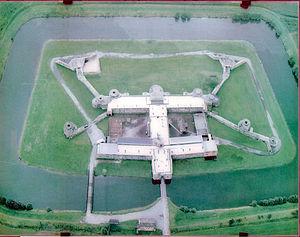
Le fort de Breendonk ou fort de Breendonck, situé dans la commune de Willebroeck, non loin de la localité homonyme qui elle se trouve dans la commune de Puers-Saint-Amand, à une vingtaine de kilomètres au sud d’Anvers, a servi de camp de concentration durant la Seconde Guerre mondiale. Avec le camp de rassemblement de Malines, ils sont les deux seuls camps de concentration implantés par les nazis en Belgique. Le premier commandant du camp, Philipp Schmitt, sera le dernier condamné à mort exécuté en Belgique. Son successeur à la tête du camp, Karl Schönwetter, se rendra aux Alliés en 1944.